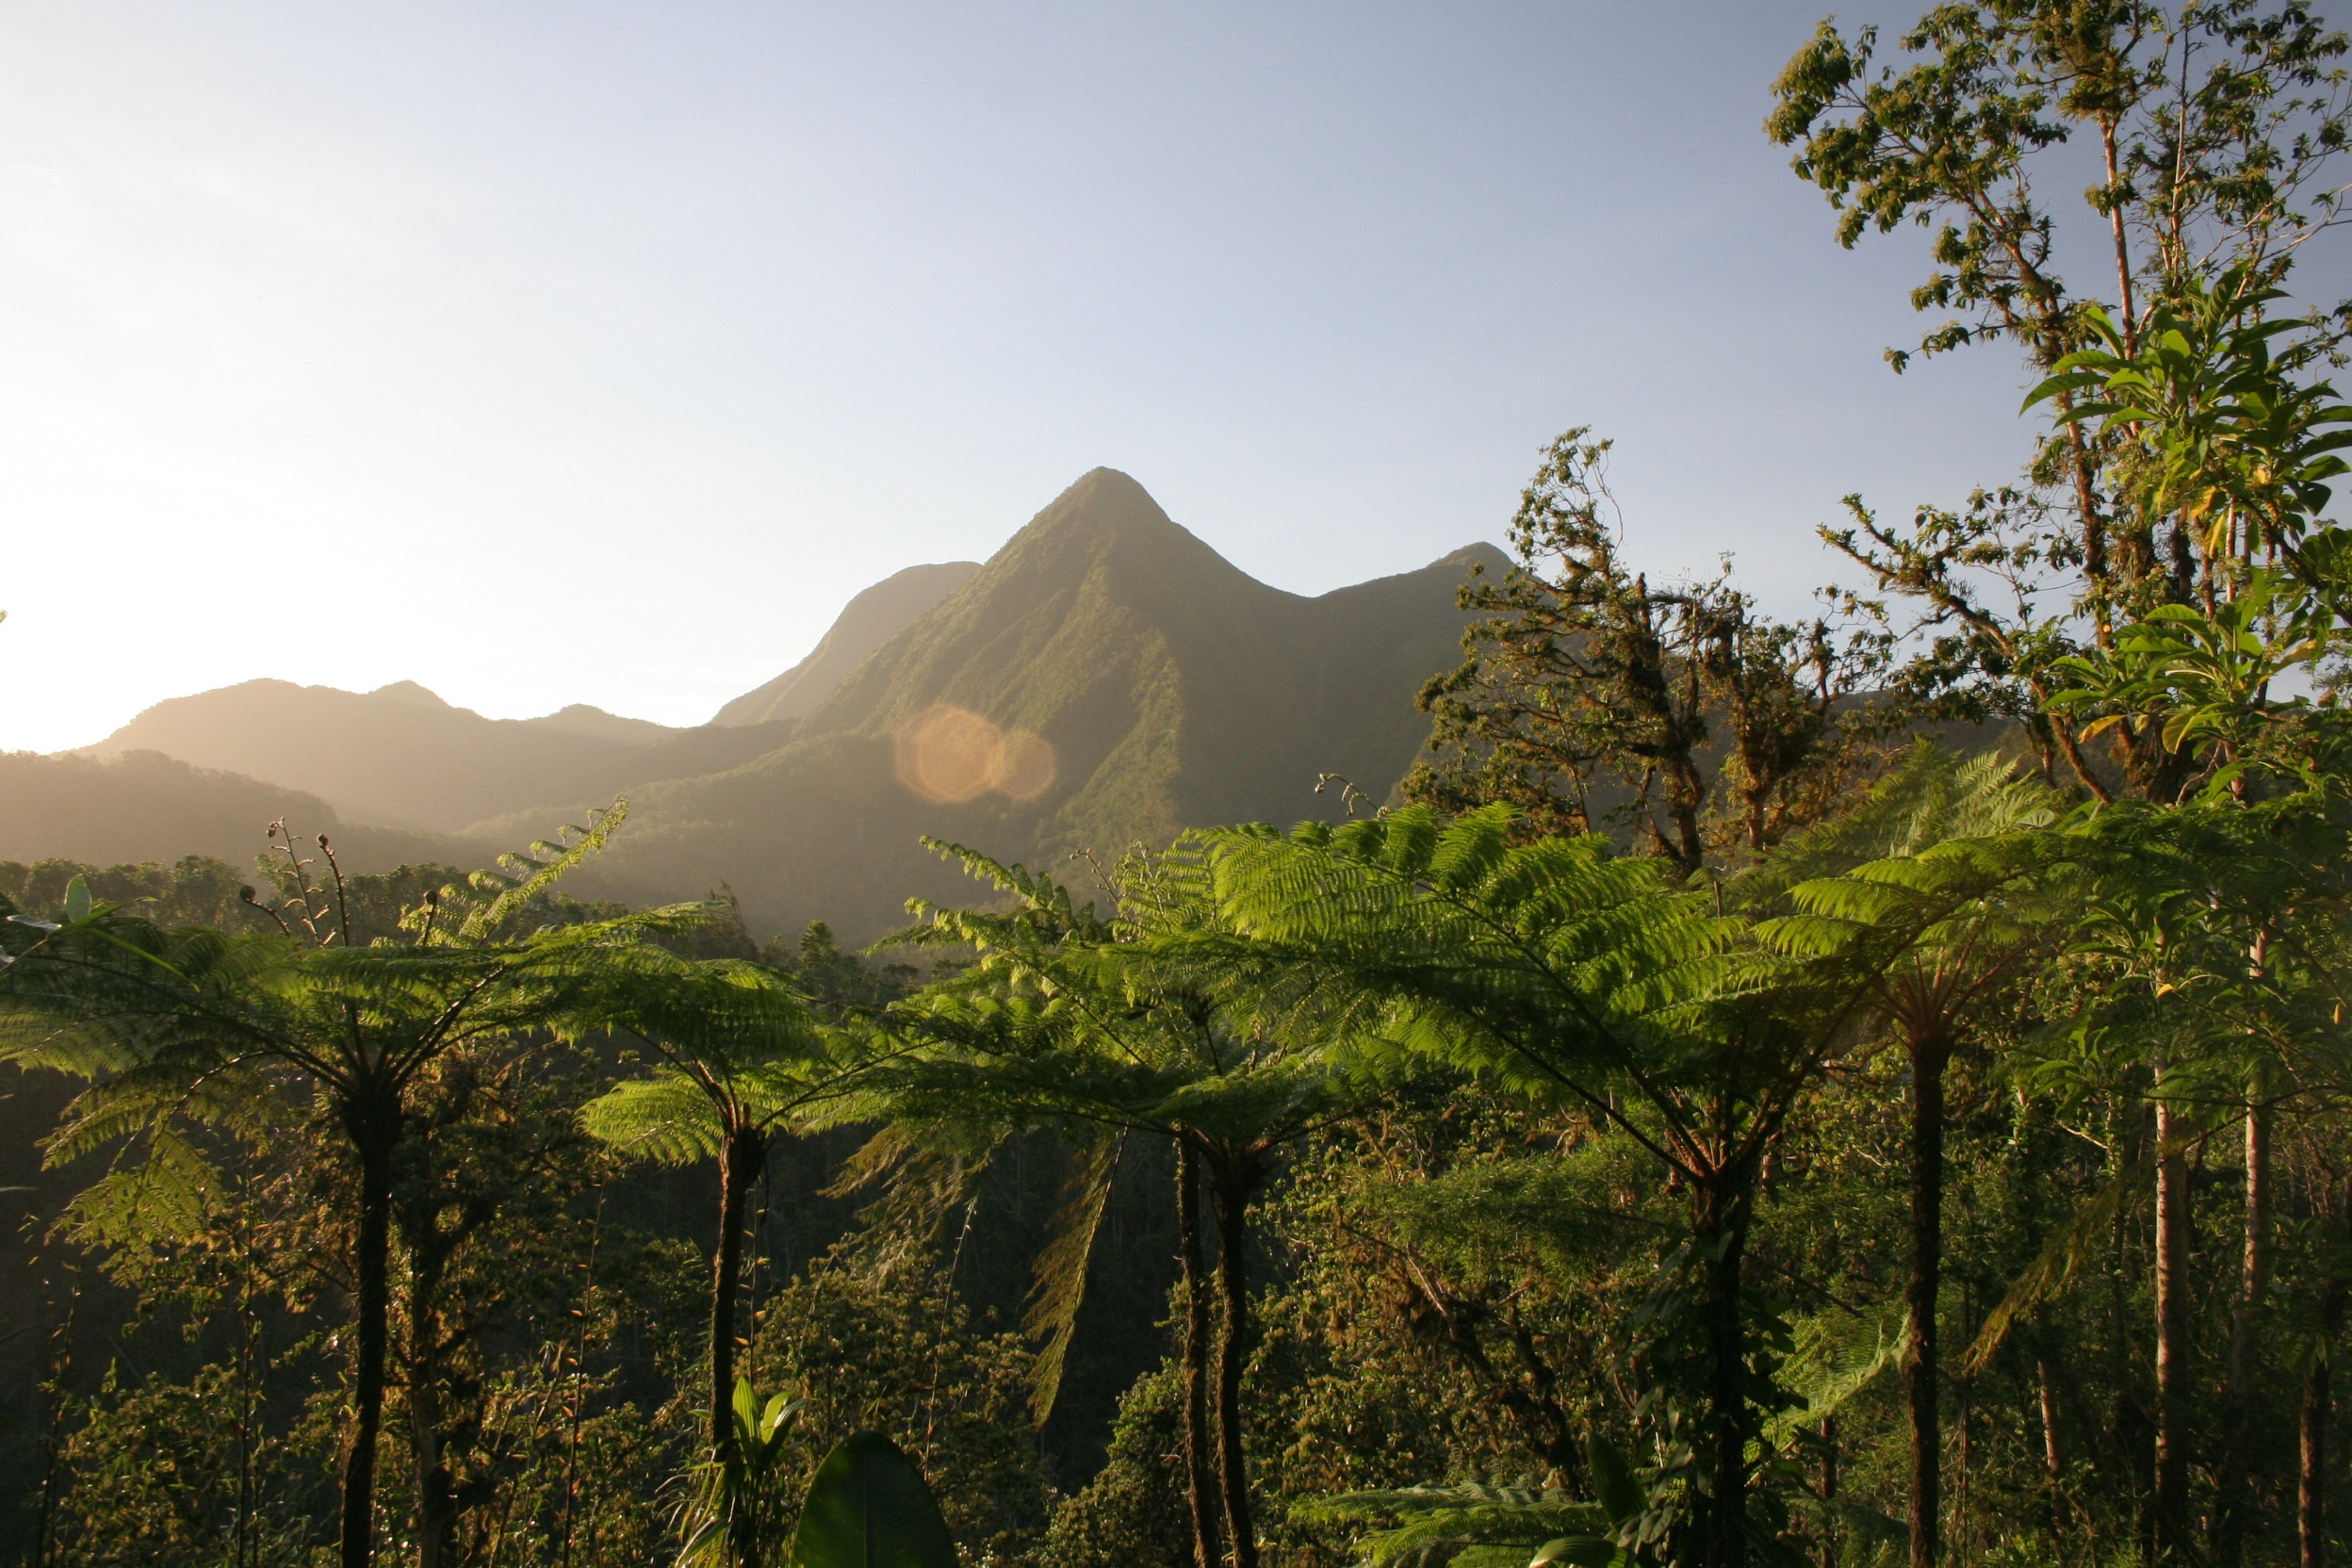
landscape, tree, nature, forest, wilderness, mountain, sunlight, morning, hill, valley, mountain range, jungle, terrain, national park, ridge, summit, vegetation, rainforest, plateau, habitat, ecosystem, natural environment, geographical feature, atmospheric phenomenon, mountainous landforms